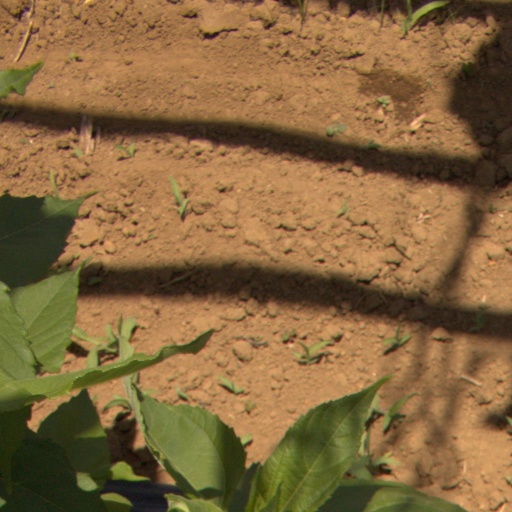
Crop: Jerusalem artichoke